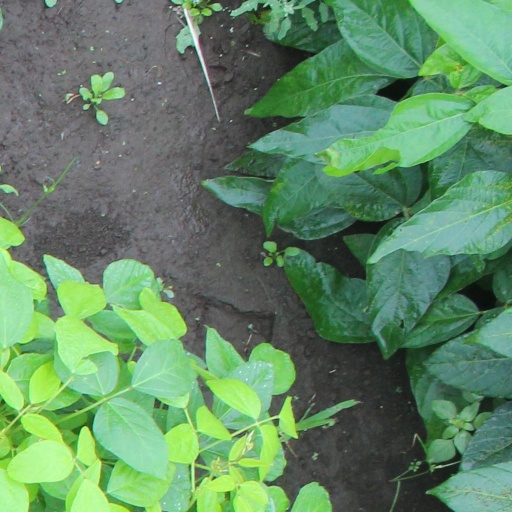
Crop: soybean